Describe the emotion expressed in this image:  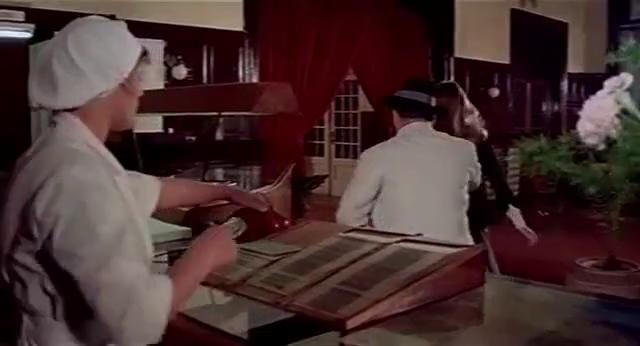
This person displays Pain, valence and arousal with low intensity.